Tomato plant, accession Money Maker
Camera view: horizontal (90 deg, fisheye); turntable rotation: 270 degrees
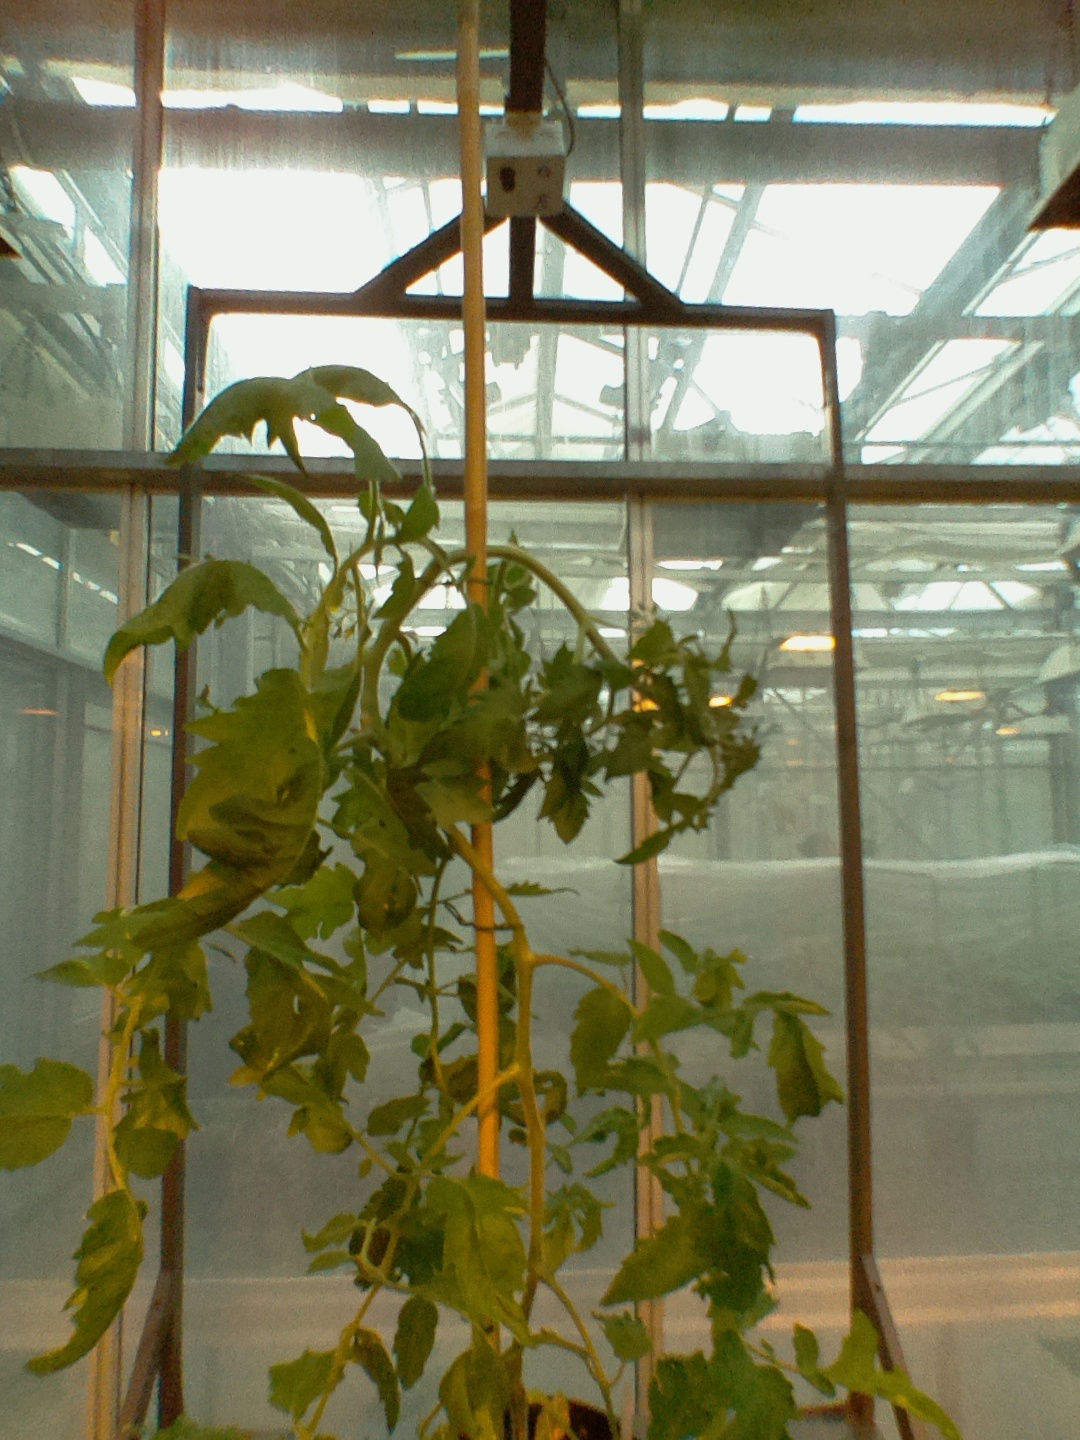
BBCH growth stage 69: End of flowering, 90%-100% of flowers open, more petals falling